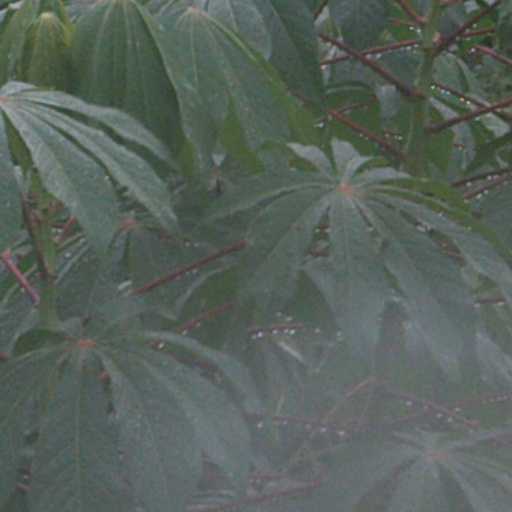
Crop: cassava